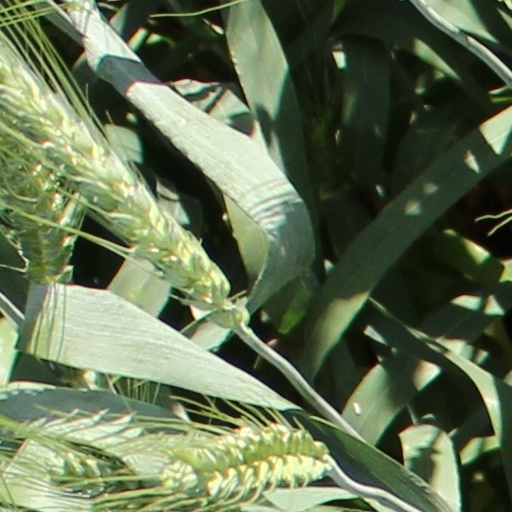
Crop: wheat